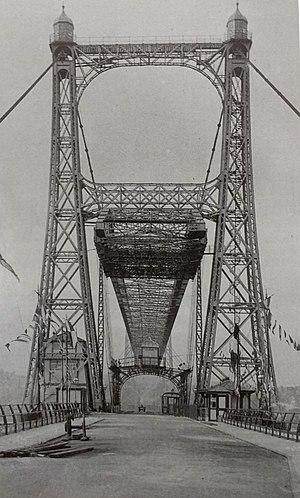
Le pont transbordeur de Runcorn-Widnes est une ancienne structure métallique suspendue à nacelle mobile qui traversait d'un seul jet la rivière Mersey et le Canal de Manchester qui lui est adjacent, reliant les villes de Runcorn et de Widnes.